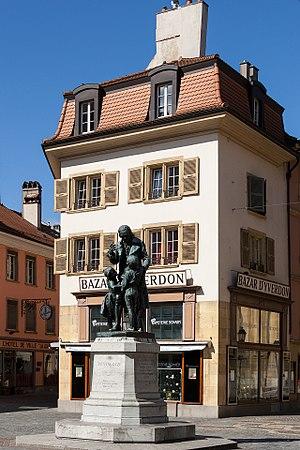
statue en bronze de Pestalozzi, au centre d'Yverdon-les-Bains, au bord du lac de Neuchâtel, canton de Vaud, Suisse.